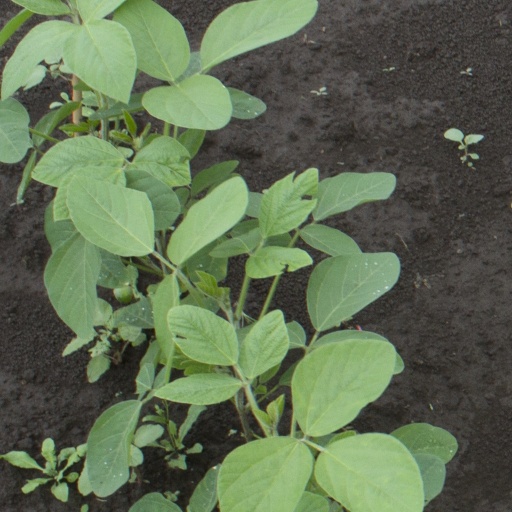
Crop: soybean